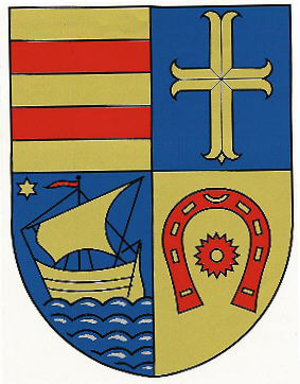
Elsfleth est une ville allemande située en Basse-Saxe dans l'arrondissement de Wesermarsch. La ville se situe le long de la Weser au niveau de son confluent avec la rivière Hunte. La ville de Oldenbourg est au sud-ouest de Elsfleth et le grand port de Brême se situe à quelques kilomètres au sud. Au XIXᵉ siècle la ville était le siège de nombreuses compagnies maritimes et de plusieurs chantiers navals. La disparition de la marine à voile porte un coup fatal à cette activité.